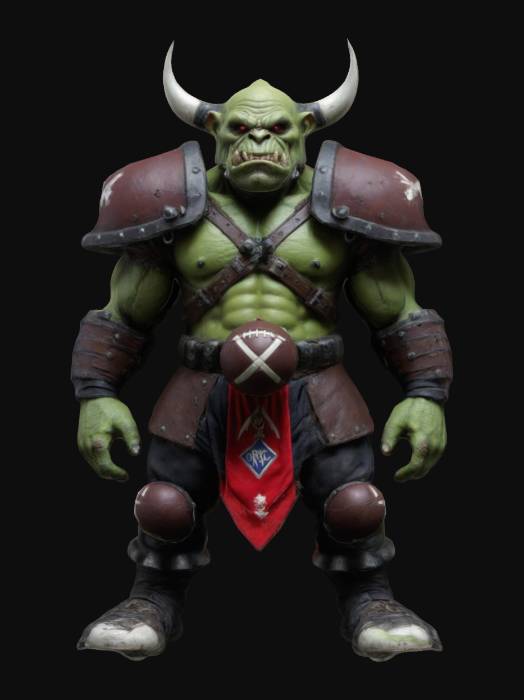
미적 점수 (1~10점): 7